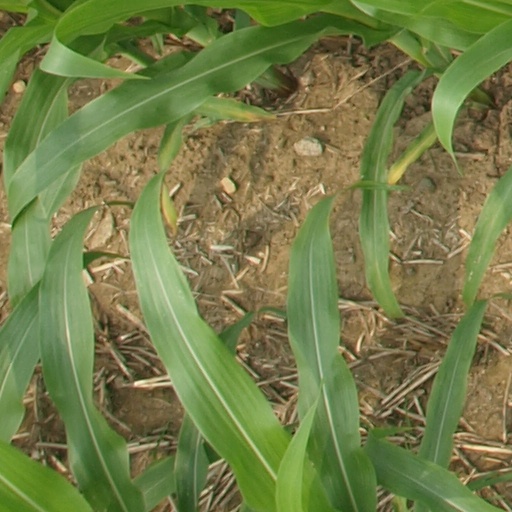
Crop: maize; corn